Trans-Australian Railway

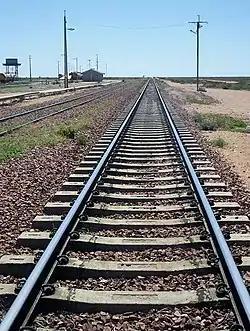
The single-track Trans-Australian Railway at Cook, once a major servicing point. When continuous welded rail, reinforced concrete sleepers and spring rail fasteners were installed on top of deeper ballast, maintenance requirements were drastically reduced. Contractors using modern track maintenance machinery replaced onsite maintenance crews and employees did not need permanent accommodation, so the stations were closed.

In 1901, the six Australian colonies federated to form the Commonwealth of Australia. At that time, Perth, the capital of Western Australia, was isolated from the remaining Australian states by thousands of miles of desert terrain and the only practicable method of transport was by sea. The voyage across the notoriously rough Great Australian Bight was time-consuming, inconvenient and often uncomfortable. One of the inducements held out to Western Australians to join the new federation was the promise of a federally funded railway line linking Western Australia with the rest of the continent.